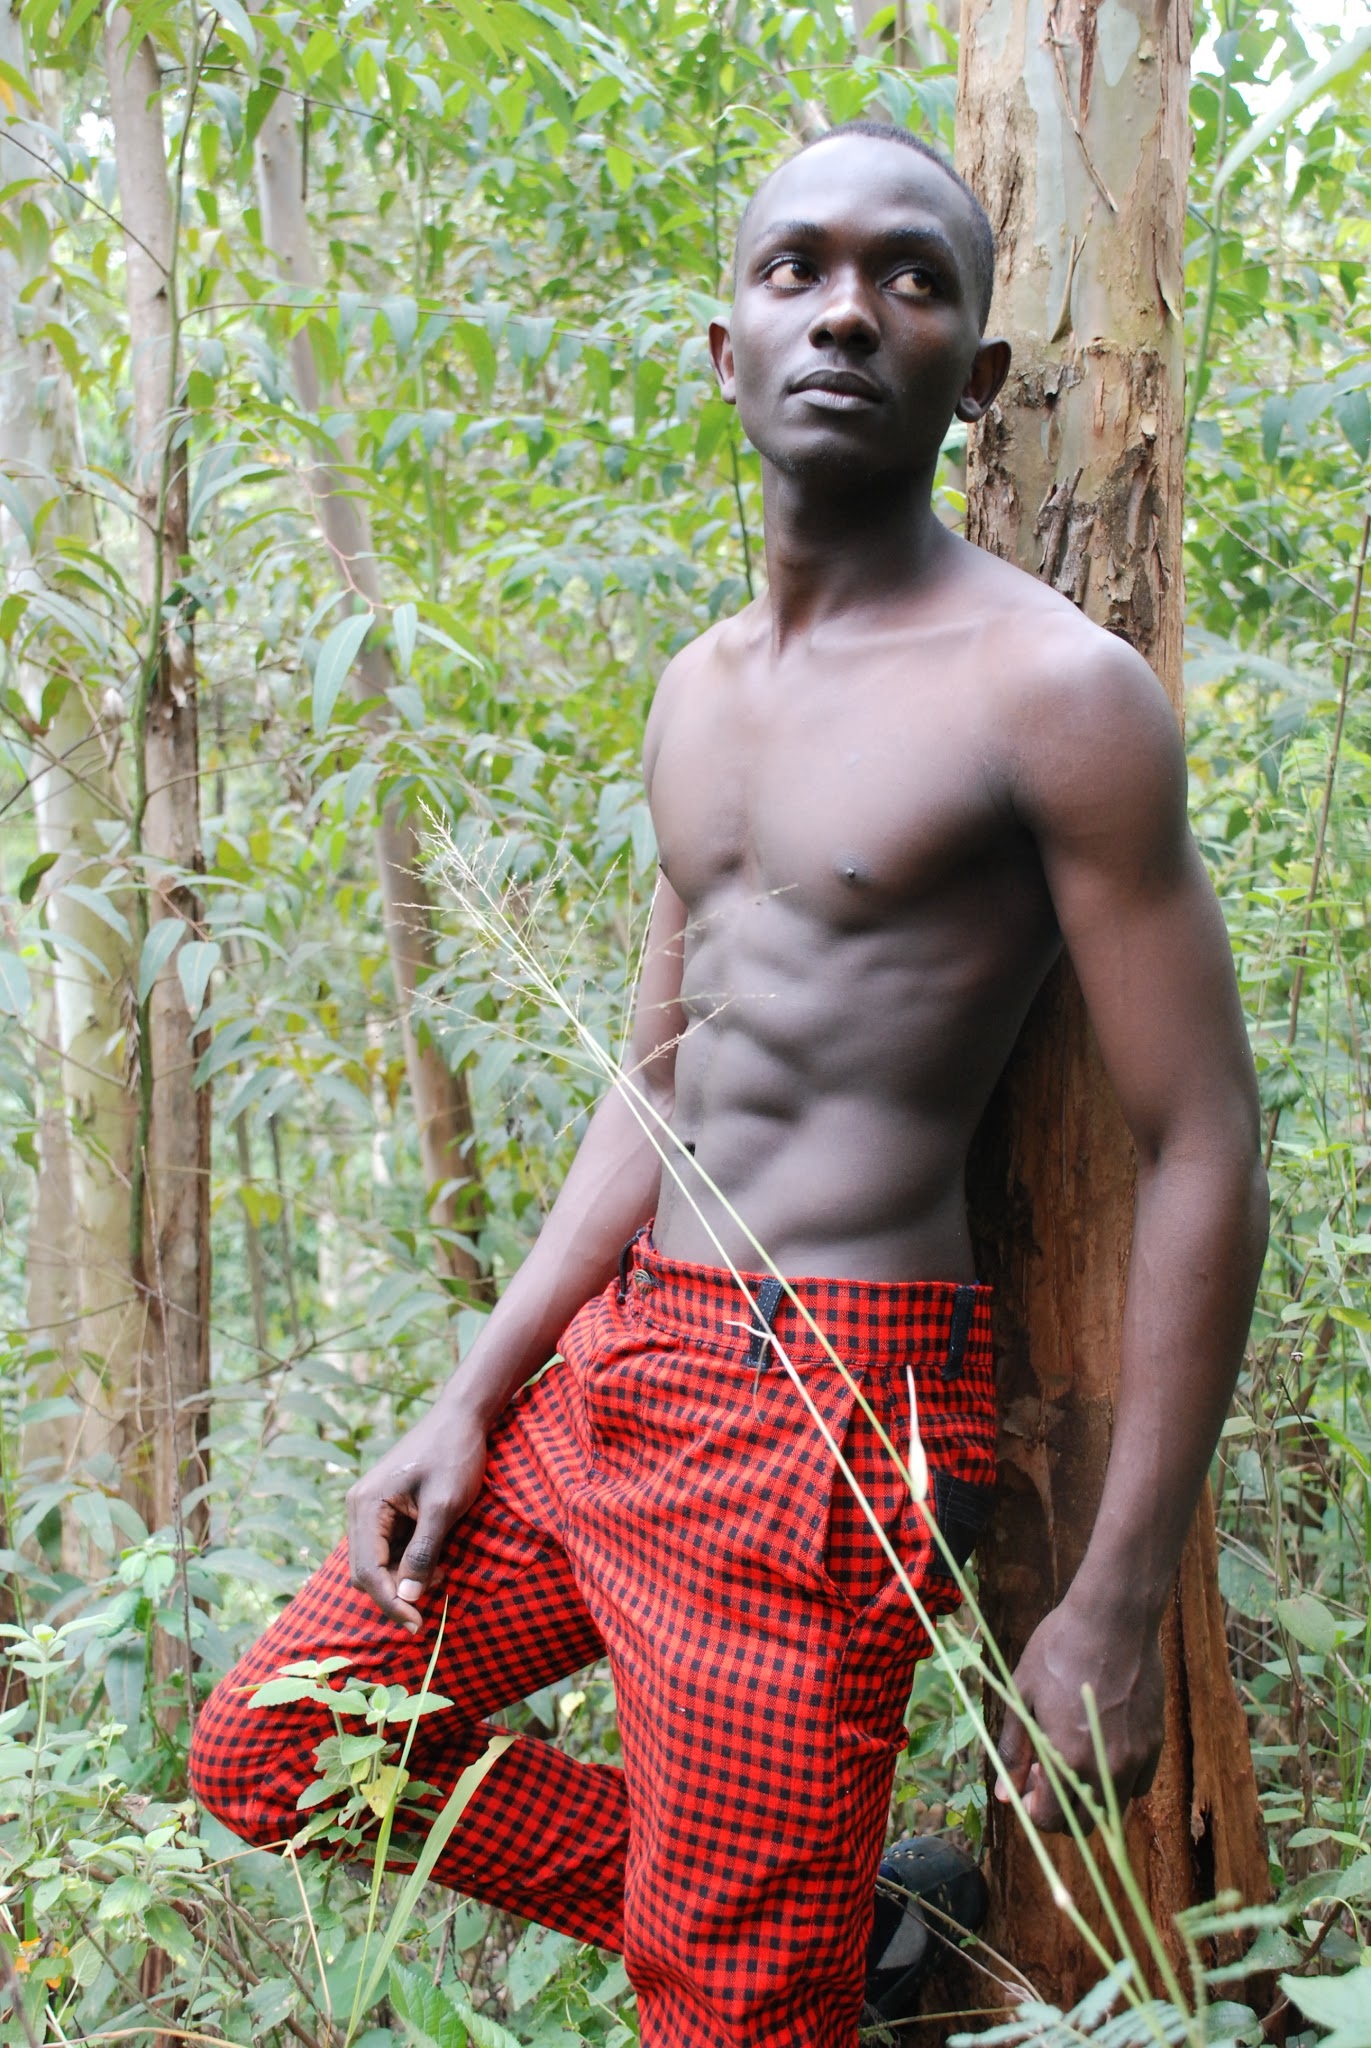
man, nature, forest, person, people, male, portrait, model, young, jungle, fashion, lifestyle, healthy, fitness, muscle, tribe, outdoors, beauty, sexy, nude, style, body, habitat, attractive, glamour, black skin, abs, fashion model